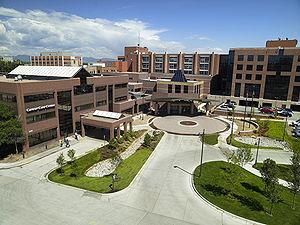
L'hôpital adventiste Porter est un centre hospitalier adventiste à Denver dans le Colorado. Il a reçu en 2009 le prix d'accréditation Magnet Recognition, la plus haute distinction aux États-Unis pour l'excellence des services d'infirmerie d'un hôpital.
Le système médical adventiste regroupe les établissements médicaux gérés par le mouvement protestant de l'Église adventiste du septième jour. Il se compose d'environ 170 hôpitaux et sanitariums, 430 cliniques et dispensaires, ainsi que 160 orphelinats, maisons de retraite et écoles d’infirmiers. Ses prémices remontent à la fondation de l'Église adventiste du septième jour sous l'impulsion d’Ellen White et de John Harvey Kellogg.